United Kingdom in the Eurovision Song Contest 2017

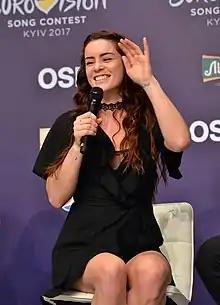
Lucie Jones during a press meet and greet

According to Eurovision rules, all nations with the exceptions of the host country and the "Big Five" (France, Germany, Italy, Spain and the United Kingdom) are required to compete in one of two semi-finals, and qualify in order to participate in the final; the top ten countries from each semi-final progress to the final. As a member of the "Big Five", the United Kingdom automatically qualified to compete in the final on 13 May 2017. In addition to their participation in the final, the United Kingdom is also required to broadcast and vote in one of the two semi-finals. During the semi-final allocation draw on 31 January 2017, the United Kingdom was assigned to broadcast and vote in the first semi-final on 9 May 2017.